Brown B-2 Racer

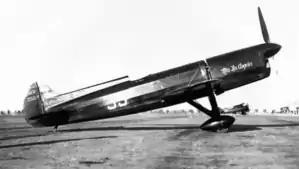
Brown B-3, c. 1935

The Brown B-2 Racer was an American-built small monoplane racing aircraft built in 1934.